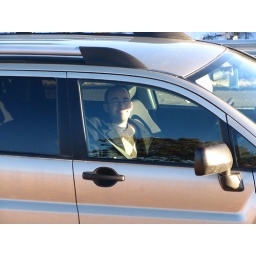
Graeme in the car while Mom and I take photos along the road from Taos